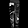
Label: Trouser